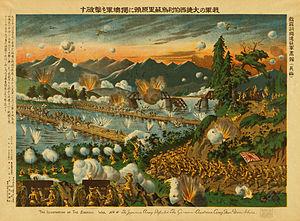
Avec des premiers contacts connus remontant au XVIIᵉ siècle, et traditionnellement amicaux, quoique parfois instables, les relations entre l'Allemagne et le Japon débutèrent en 1860 avec la première visite ambassadoriale du Japon en Prusse, une des nations cofondatrices de l'Empire allemand en 1871. Après une période d'intenses échanges d'étudiants à la fin du XIXᵉ siècle, les politiques impérialistes du Japon et de l'Allemagne ont causé un refroidissement des relations à cause d'aspirations hégémoniques contradictoires, une situation qui a atteint son paroxysme quand les deux États furent ennemis pendant la Première Guerre mondiale.
L'Armée impériale japonaise est la composante terrestre des forces armées de l'Empire du Japon de 1867 à 1945. Entre 1894 et 1945, l'Armée impériale nippone participa à deux guerres sino-japonaises, à la guerre russo-japonaise, à la colonisation de Corée, à la Première Guerre mondiale, à la constitution de l'État fantoche du Mandchoukouo et aux campagnes d'Asie et du Pacifique.